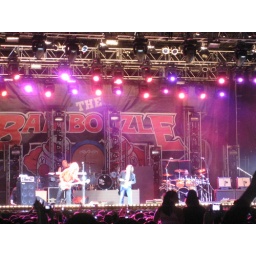
Journey was the surprise guest tonight. I think every Jersey girl in the place creamed their pants